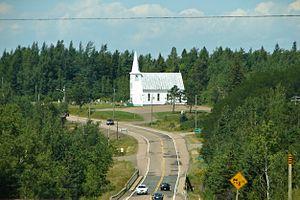
La paroisse de Carleton est à la fois une paroisse civile et un district de services locaux canadien du Nouveau-Brunswick.